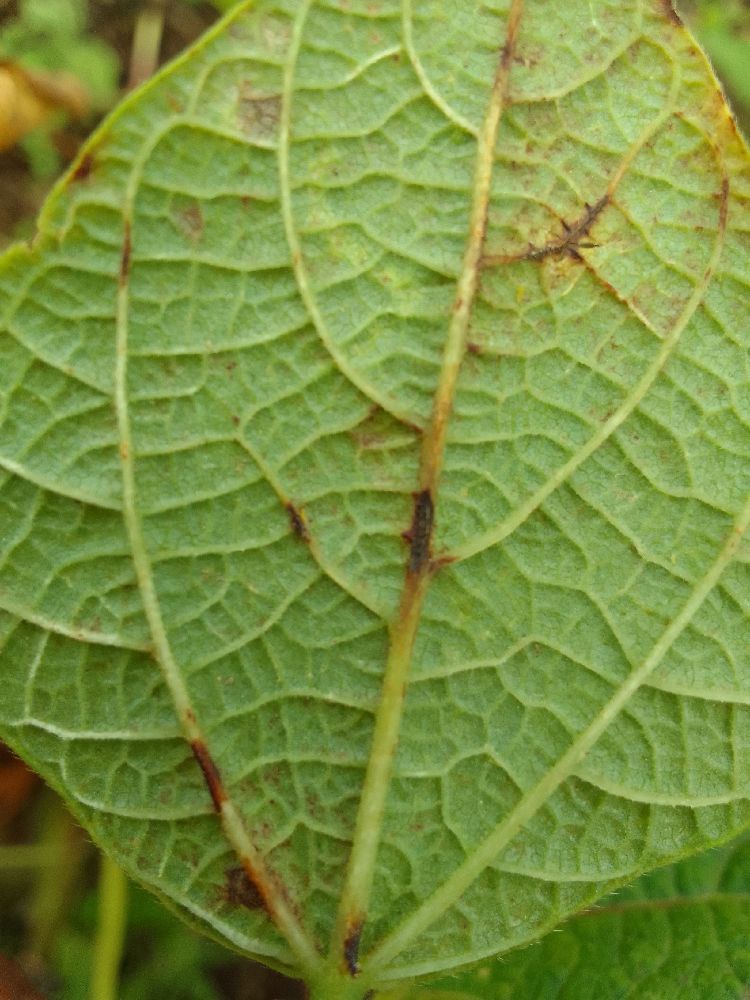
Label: anthracnose